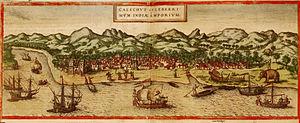
Le commerce des épices est une activité commerciale qui concerne la commercialisation d'épices et d'herbes et aromates depuis l'Antiquité, principalement entre l'Europe et l'Asie. Les civilisations asiatiques furent à l'origine du négoce depuis les temps les plus reculés et le monde gréco-romain s'y impliqua avec le trafic généré le long de la route de l'encens et le commerce romain avec l'Inde.
Selon les données du FMI, l'Inde était en 2015 la neuvième puissance économique mondiale en dollars courants avec un produit intérieur brut de 2 183 Mds de $, mais il était de 8728 Mds en parité de pouvoir d'achat, soit le 3ᵉ rang mondial après les États-Unis et la Chine, représentant 7,1 % du PIB mondial contre 3 % au début des réformes économiques en 1980. Mais c'est encore un pays où la pauvreté reste très importante puisque son PIB par habitant en pouvoir d'achat était de 6 640 $ en 2015 contre 15 180 $ pour la Chine et 57 765 $ pour les États-Unis. Son taux de croissance a toutefois dépassé historiquement en 2015 celui de la Chine avec +7,4 % contre 6,9 % pour sa rivale asiatique.